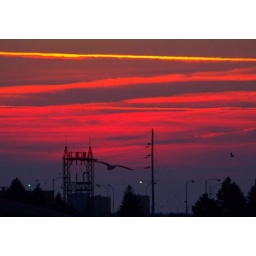
A gull flying near a high voltage tower and some power lines, just after sunset in Lorain, OH.